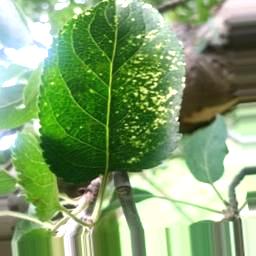
Label: Apple_Mosaic